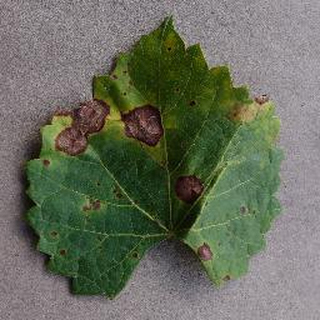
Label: grape_black_rot